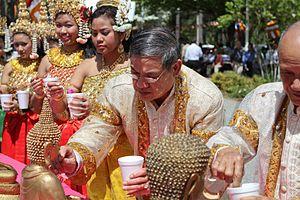
Chaul Chhnam Thmey, soit littéralement « Entrer Année Nouvelle », est le nom officiel des fêtes cambodgiennes qui célèbrent le nouvel an khmer. Elles durent trois jours, et les dates sont fixées chaque année en se fiant à l’ancien horoscope. Les Cambodgiens vivant à l’étranger peuvent en changer les dates pour les faire coïncider avec une fin de semaine.